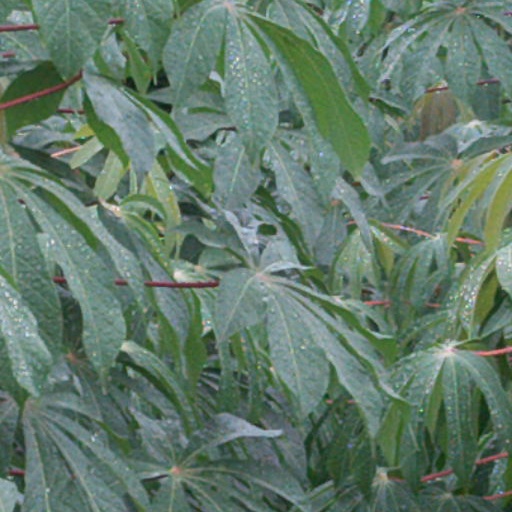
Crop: cassava